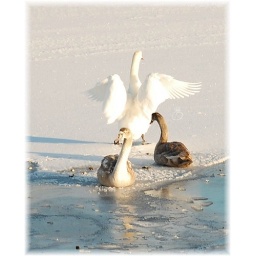
white in white...and blue